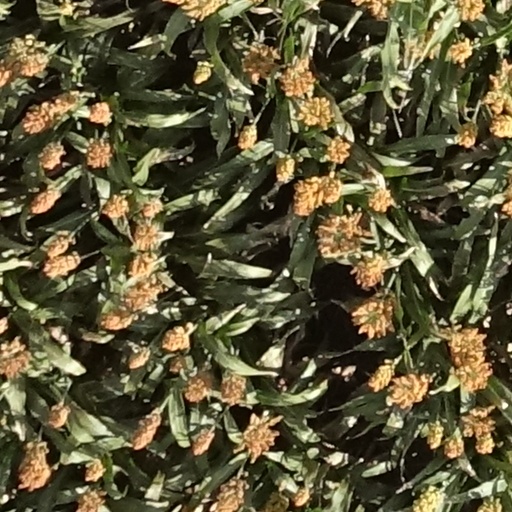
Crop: sorghum